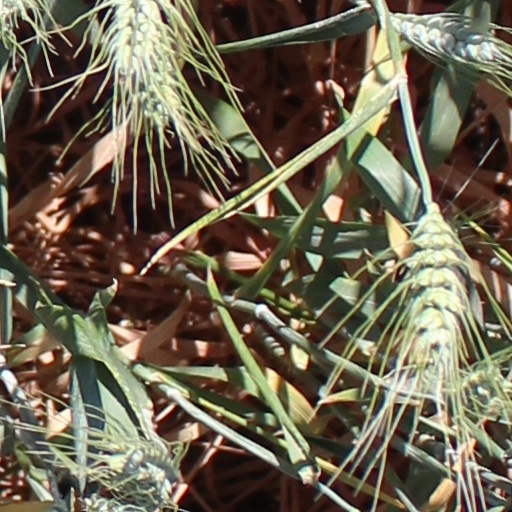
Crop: wheat